Tip Top (film)

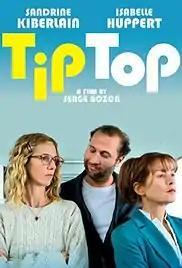
Film poster

Tip Top is a 2013 Franco-Belgian detective comedy film directed by Serge Bozon and starring Isabelle Huppert. The story was adapted from the novel of the same name by Bill James, under the pseudonym David Craig. It was screened in the Directors' Fortnight section of the 2013 Cannes Film Festival.